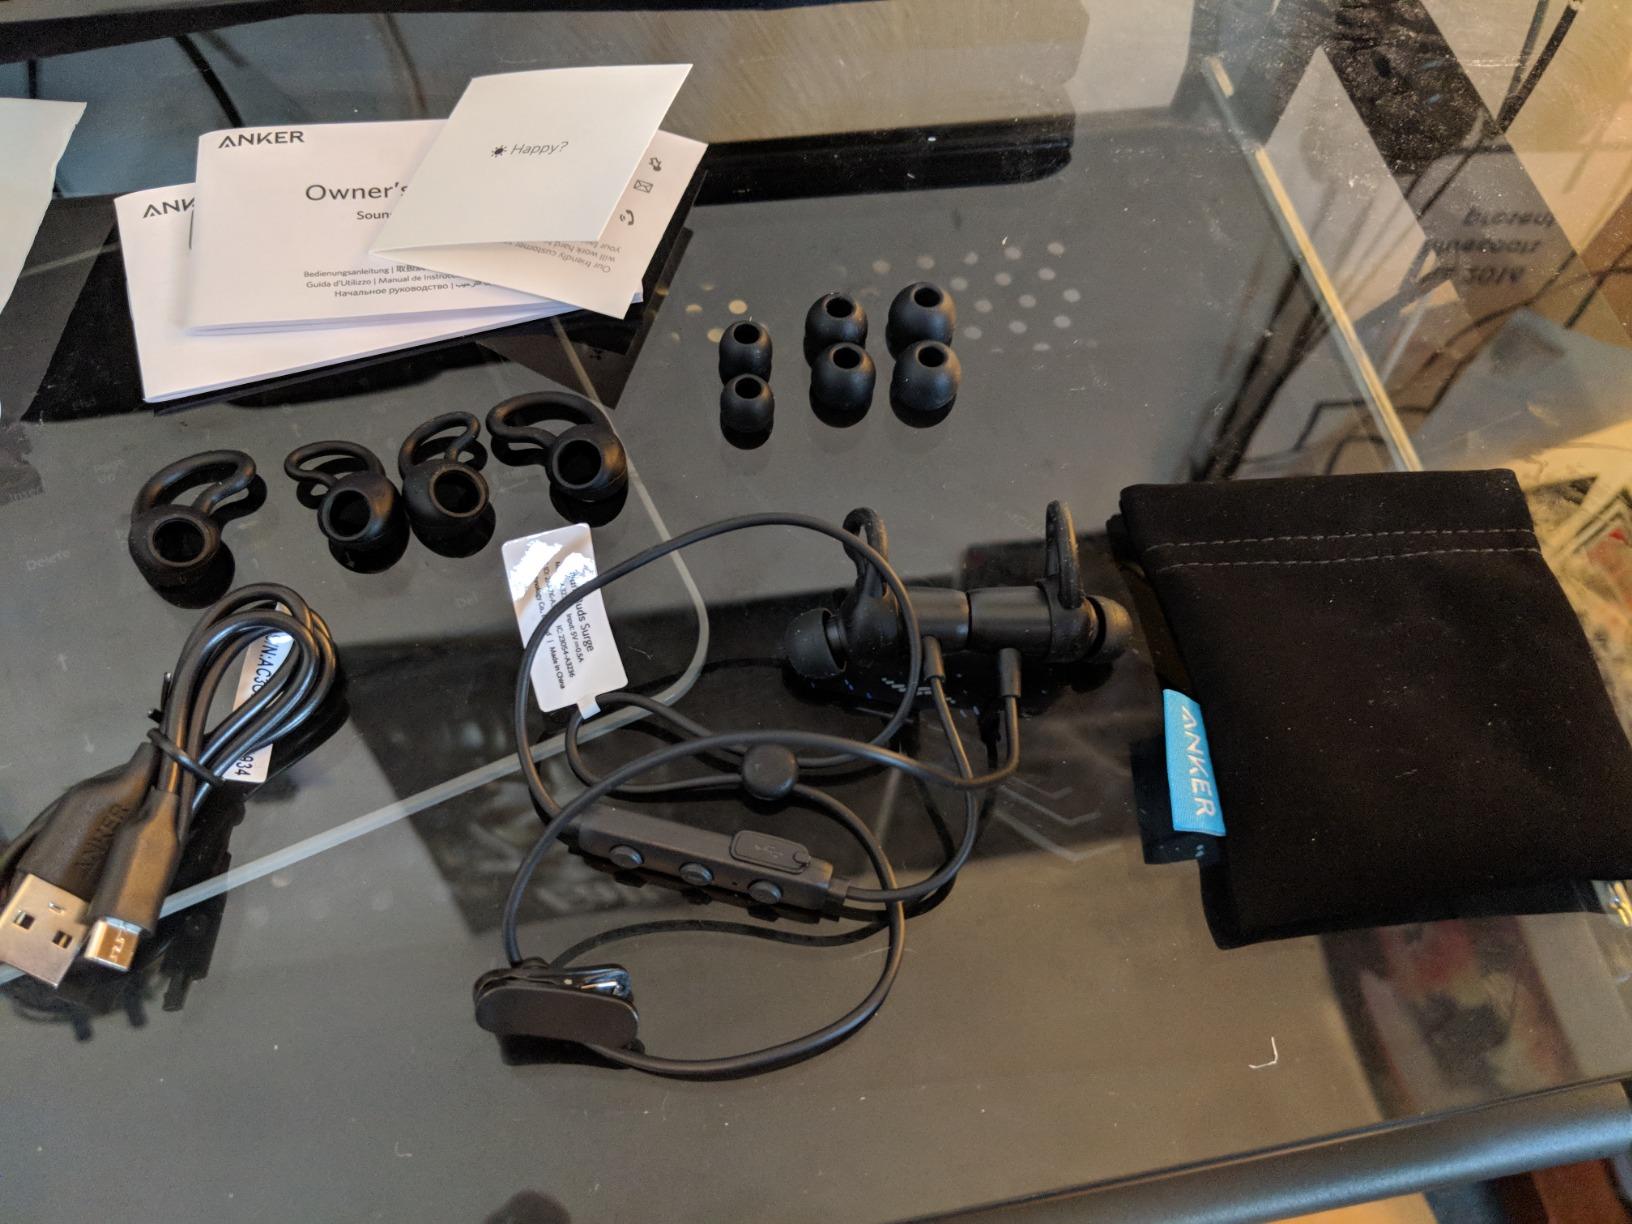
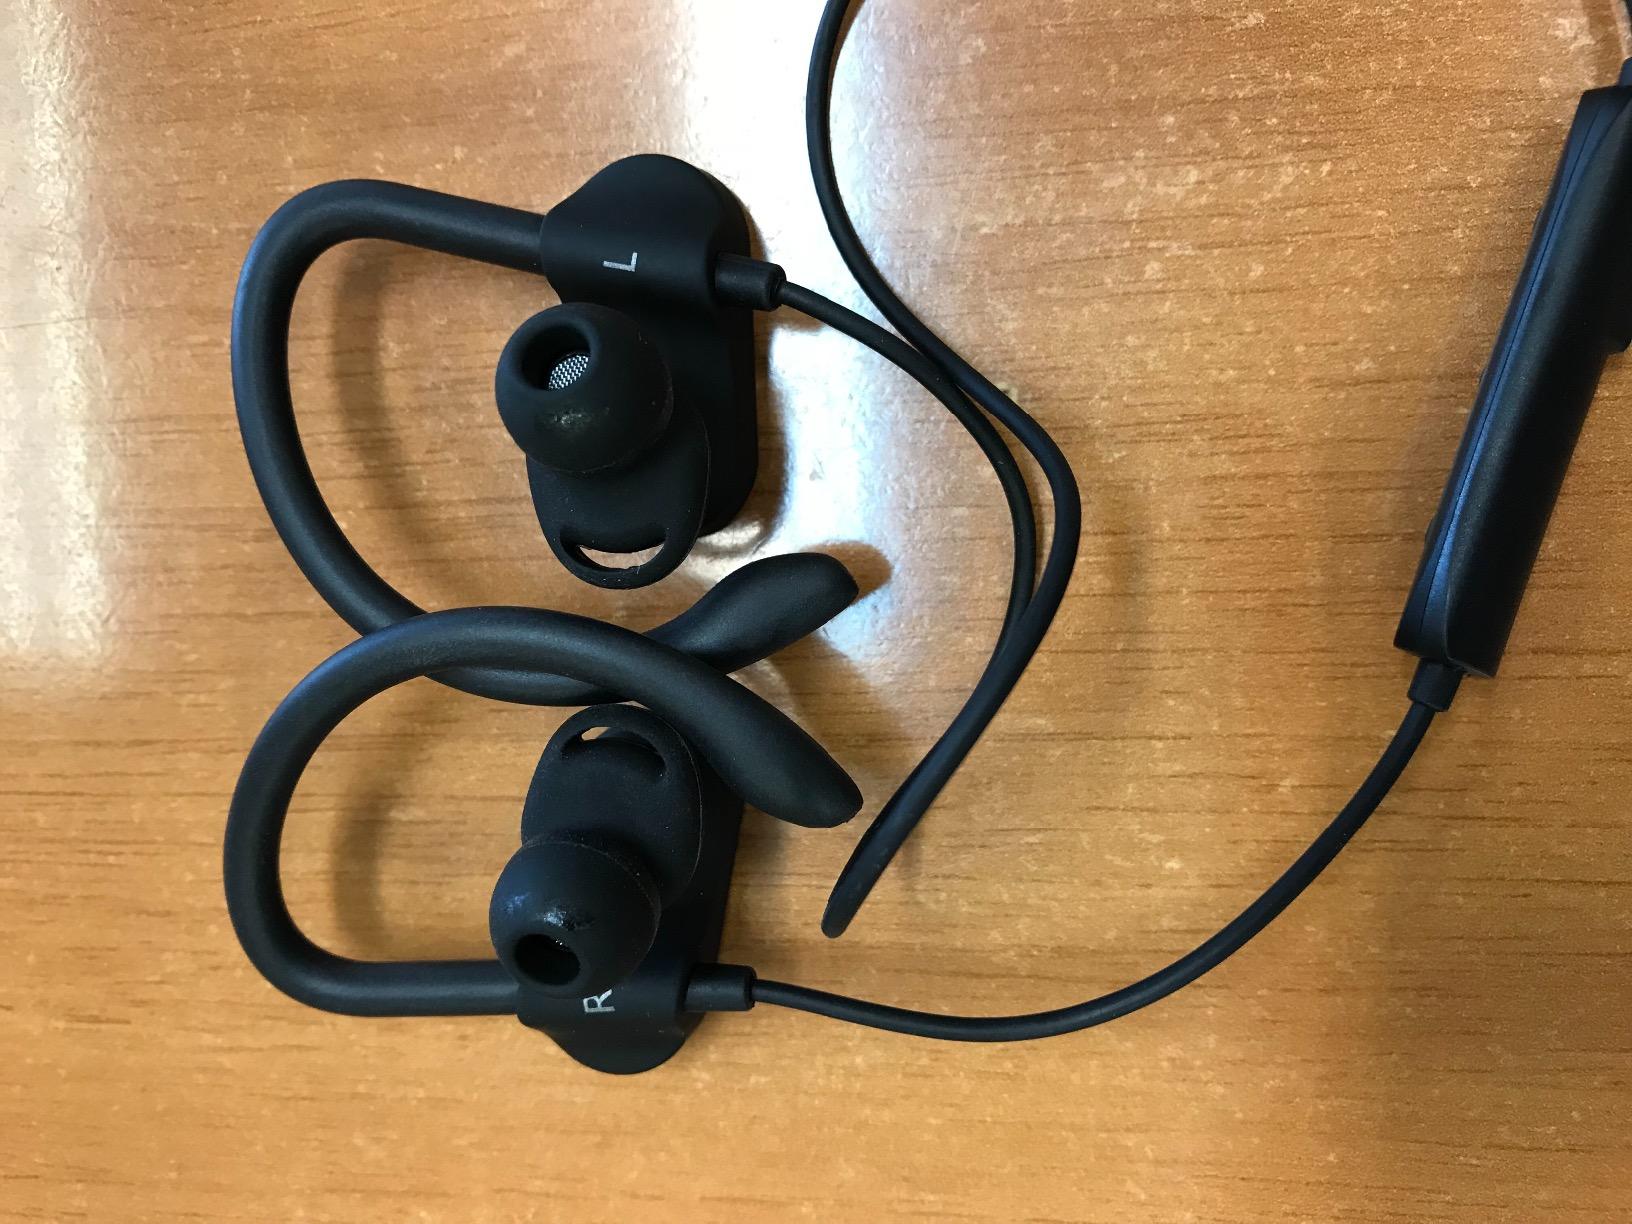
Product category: headphones
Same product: no